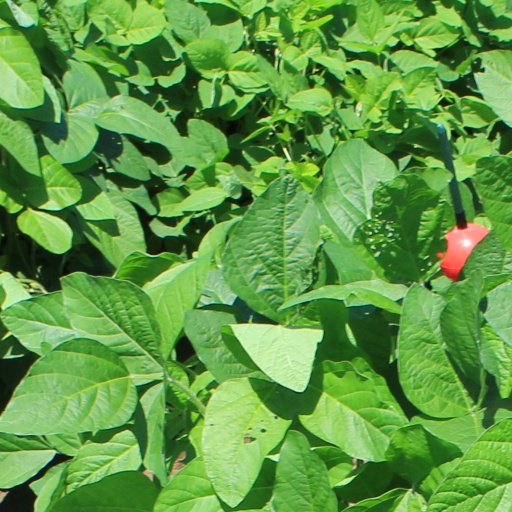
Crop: soybean